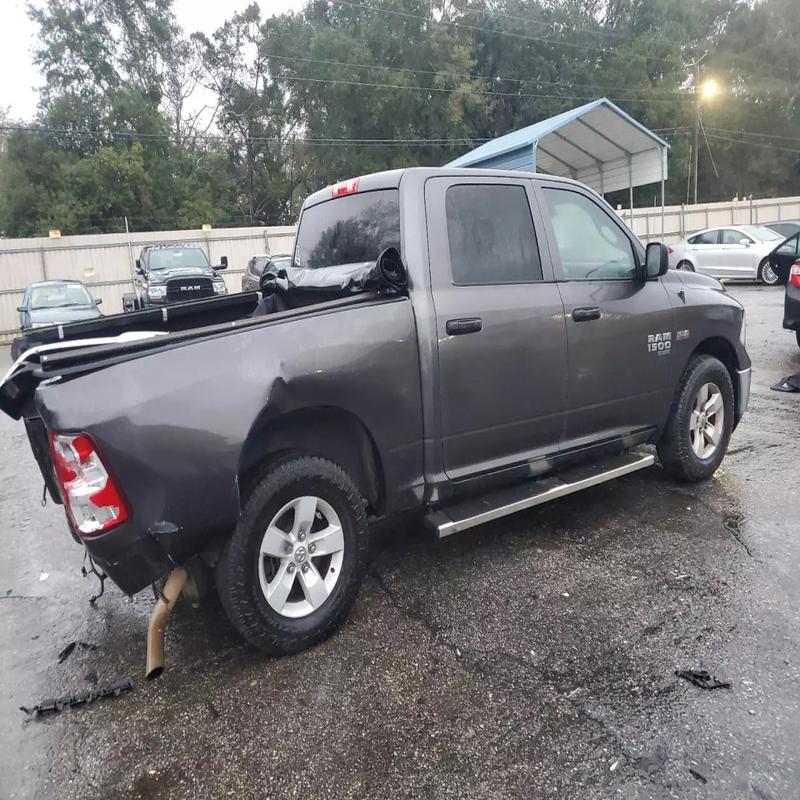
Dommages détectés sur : aile arrière droite, feu arrière droit, pare-choc arrière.
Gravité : majeur